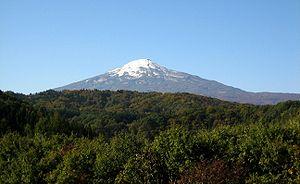
Le mont Chōkai est un volcan du Japon à la limite administrative des préfectures de Yamagata et d'Akita, dans la région de Tōhoku. Il fait partie des 100 montagnes célèbres du Japon.